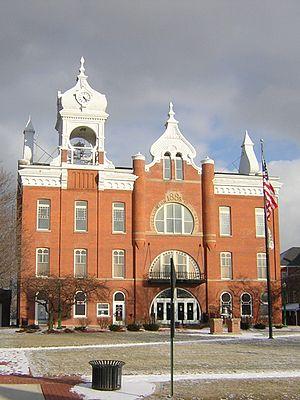
Wellington est une petite ville de l'Ohio aux États-Unis.